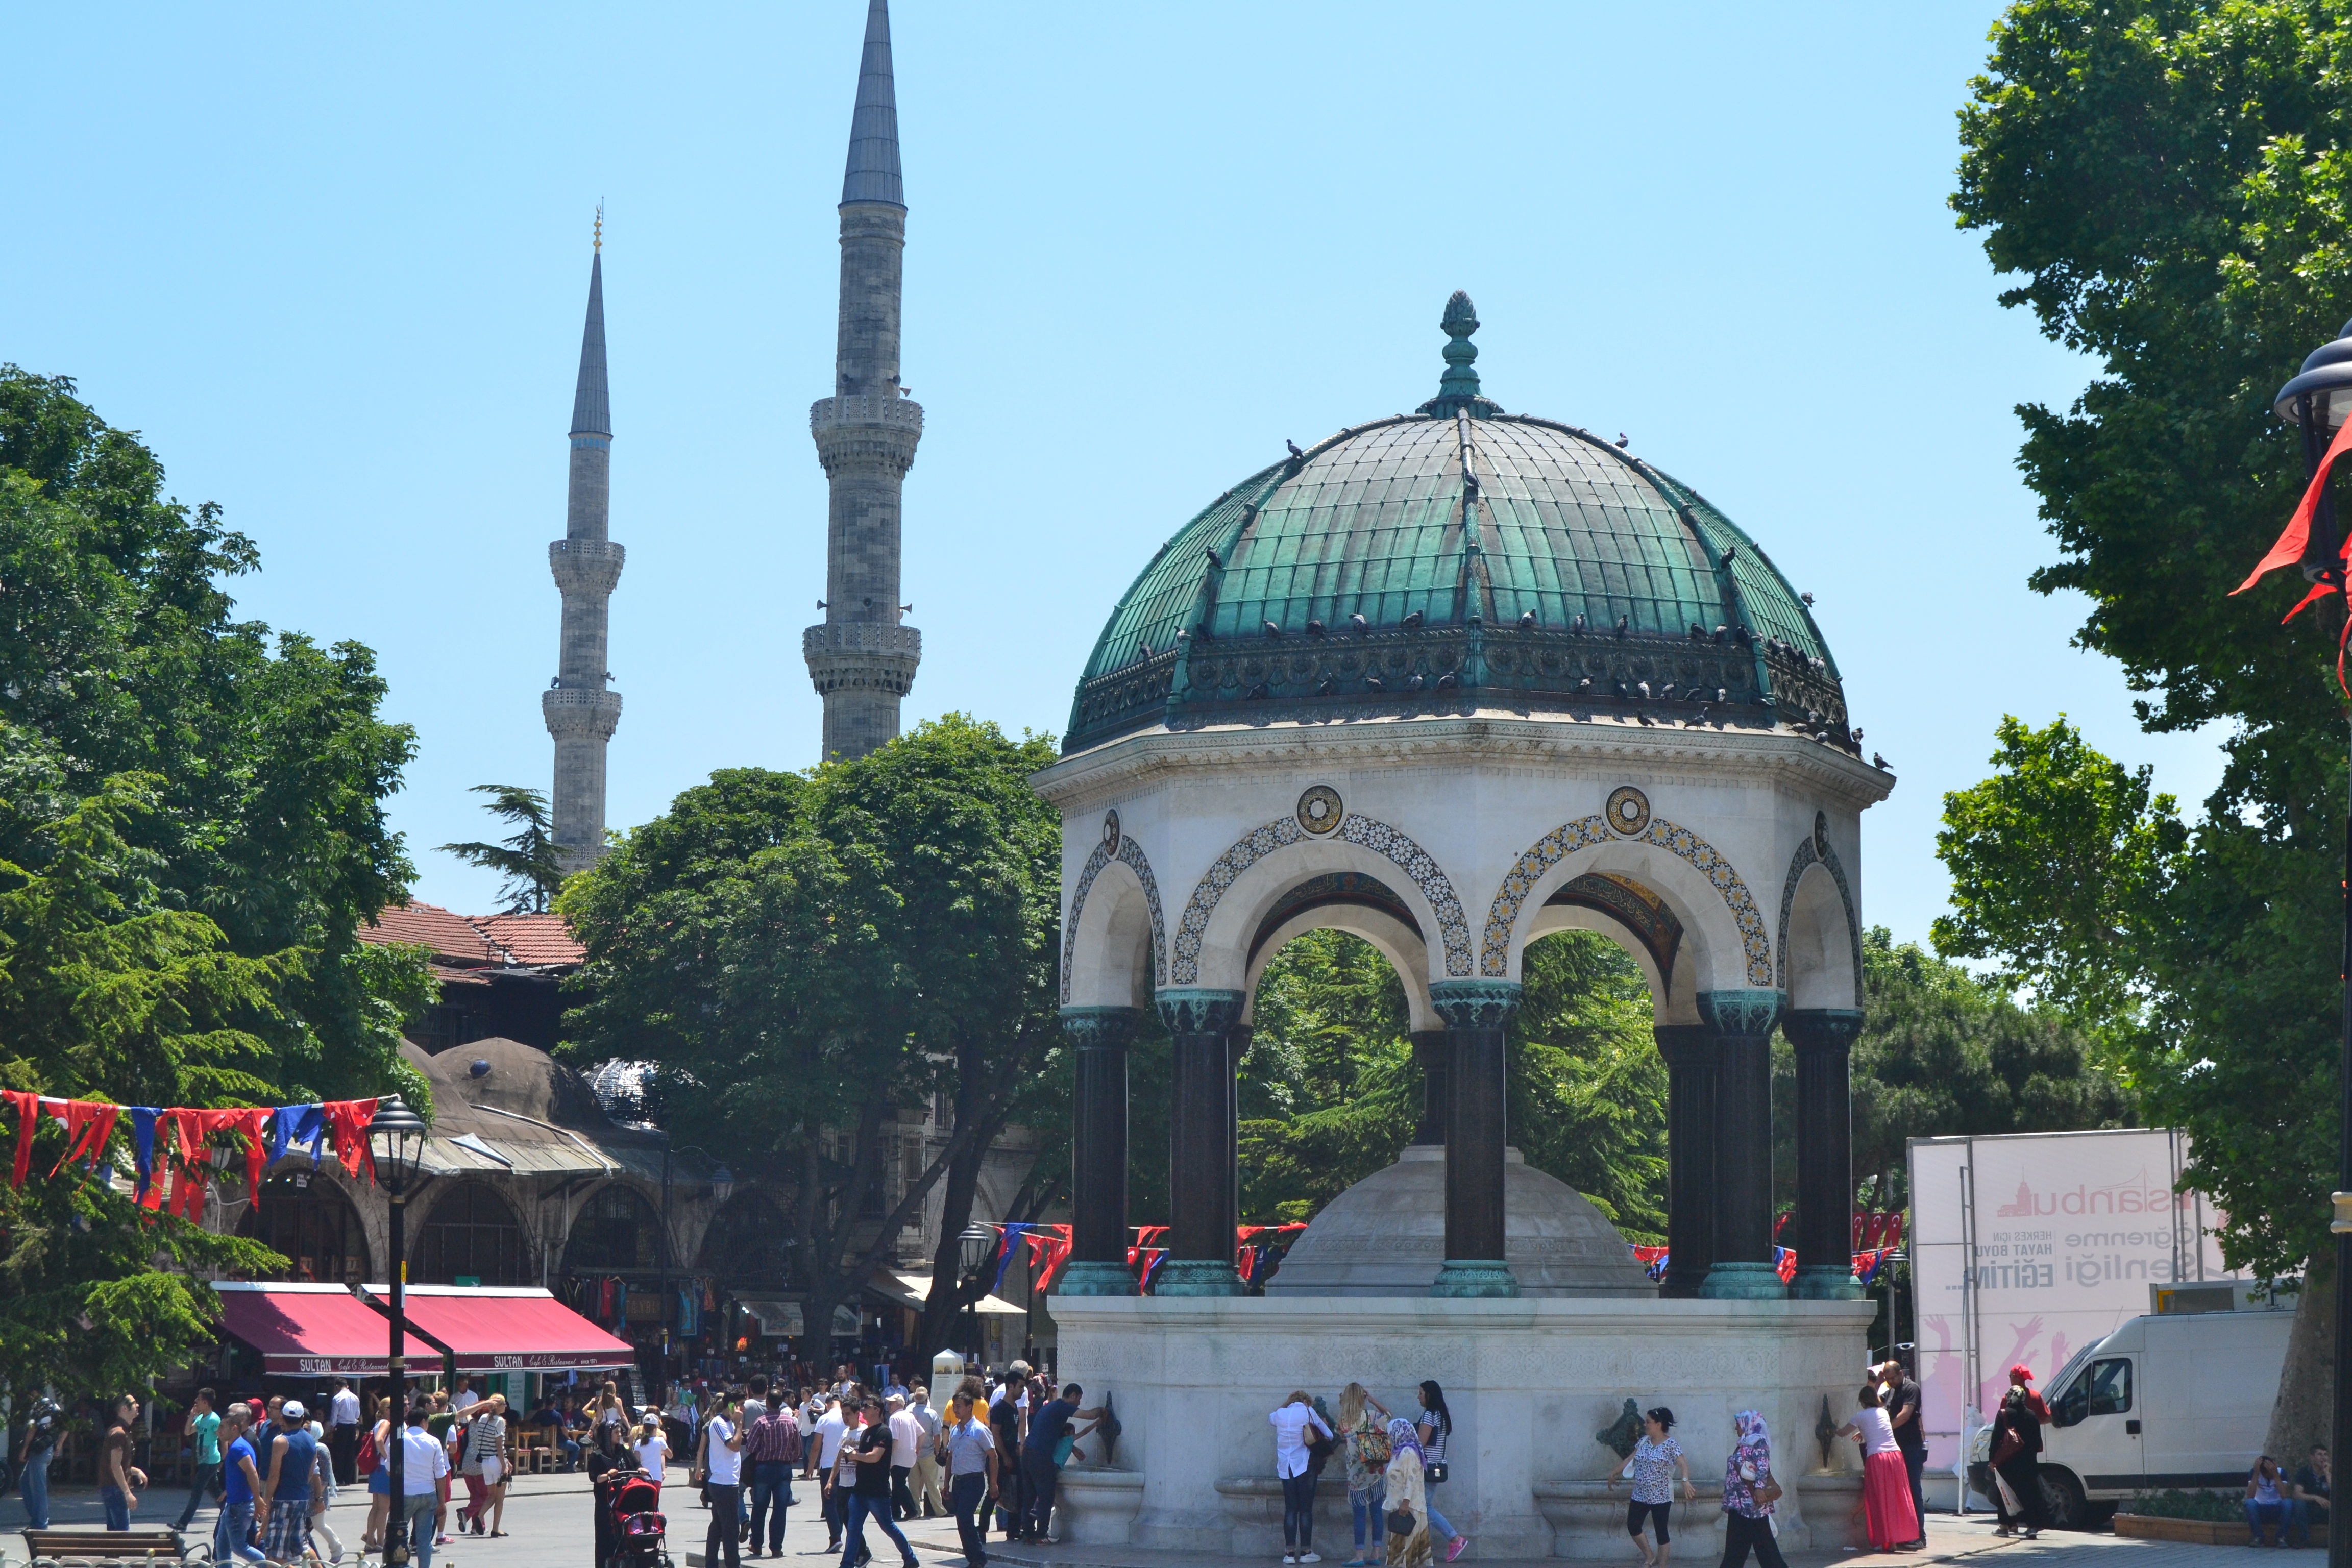
landmark, tourism, place of worship, tap, shrine, cami